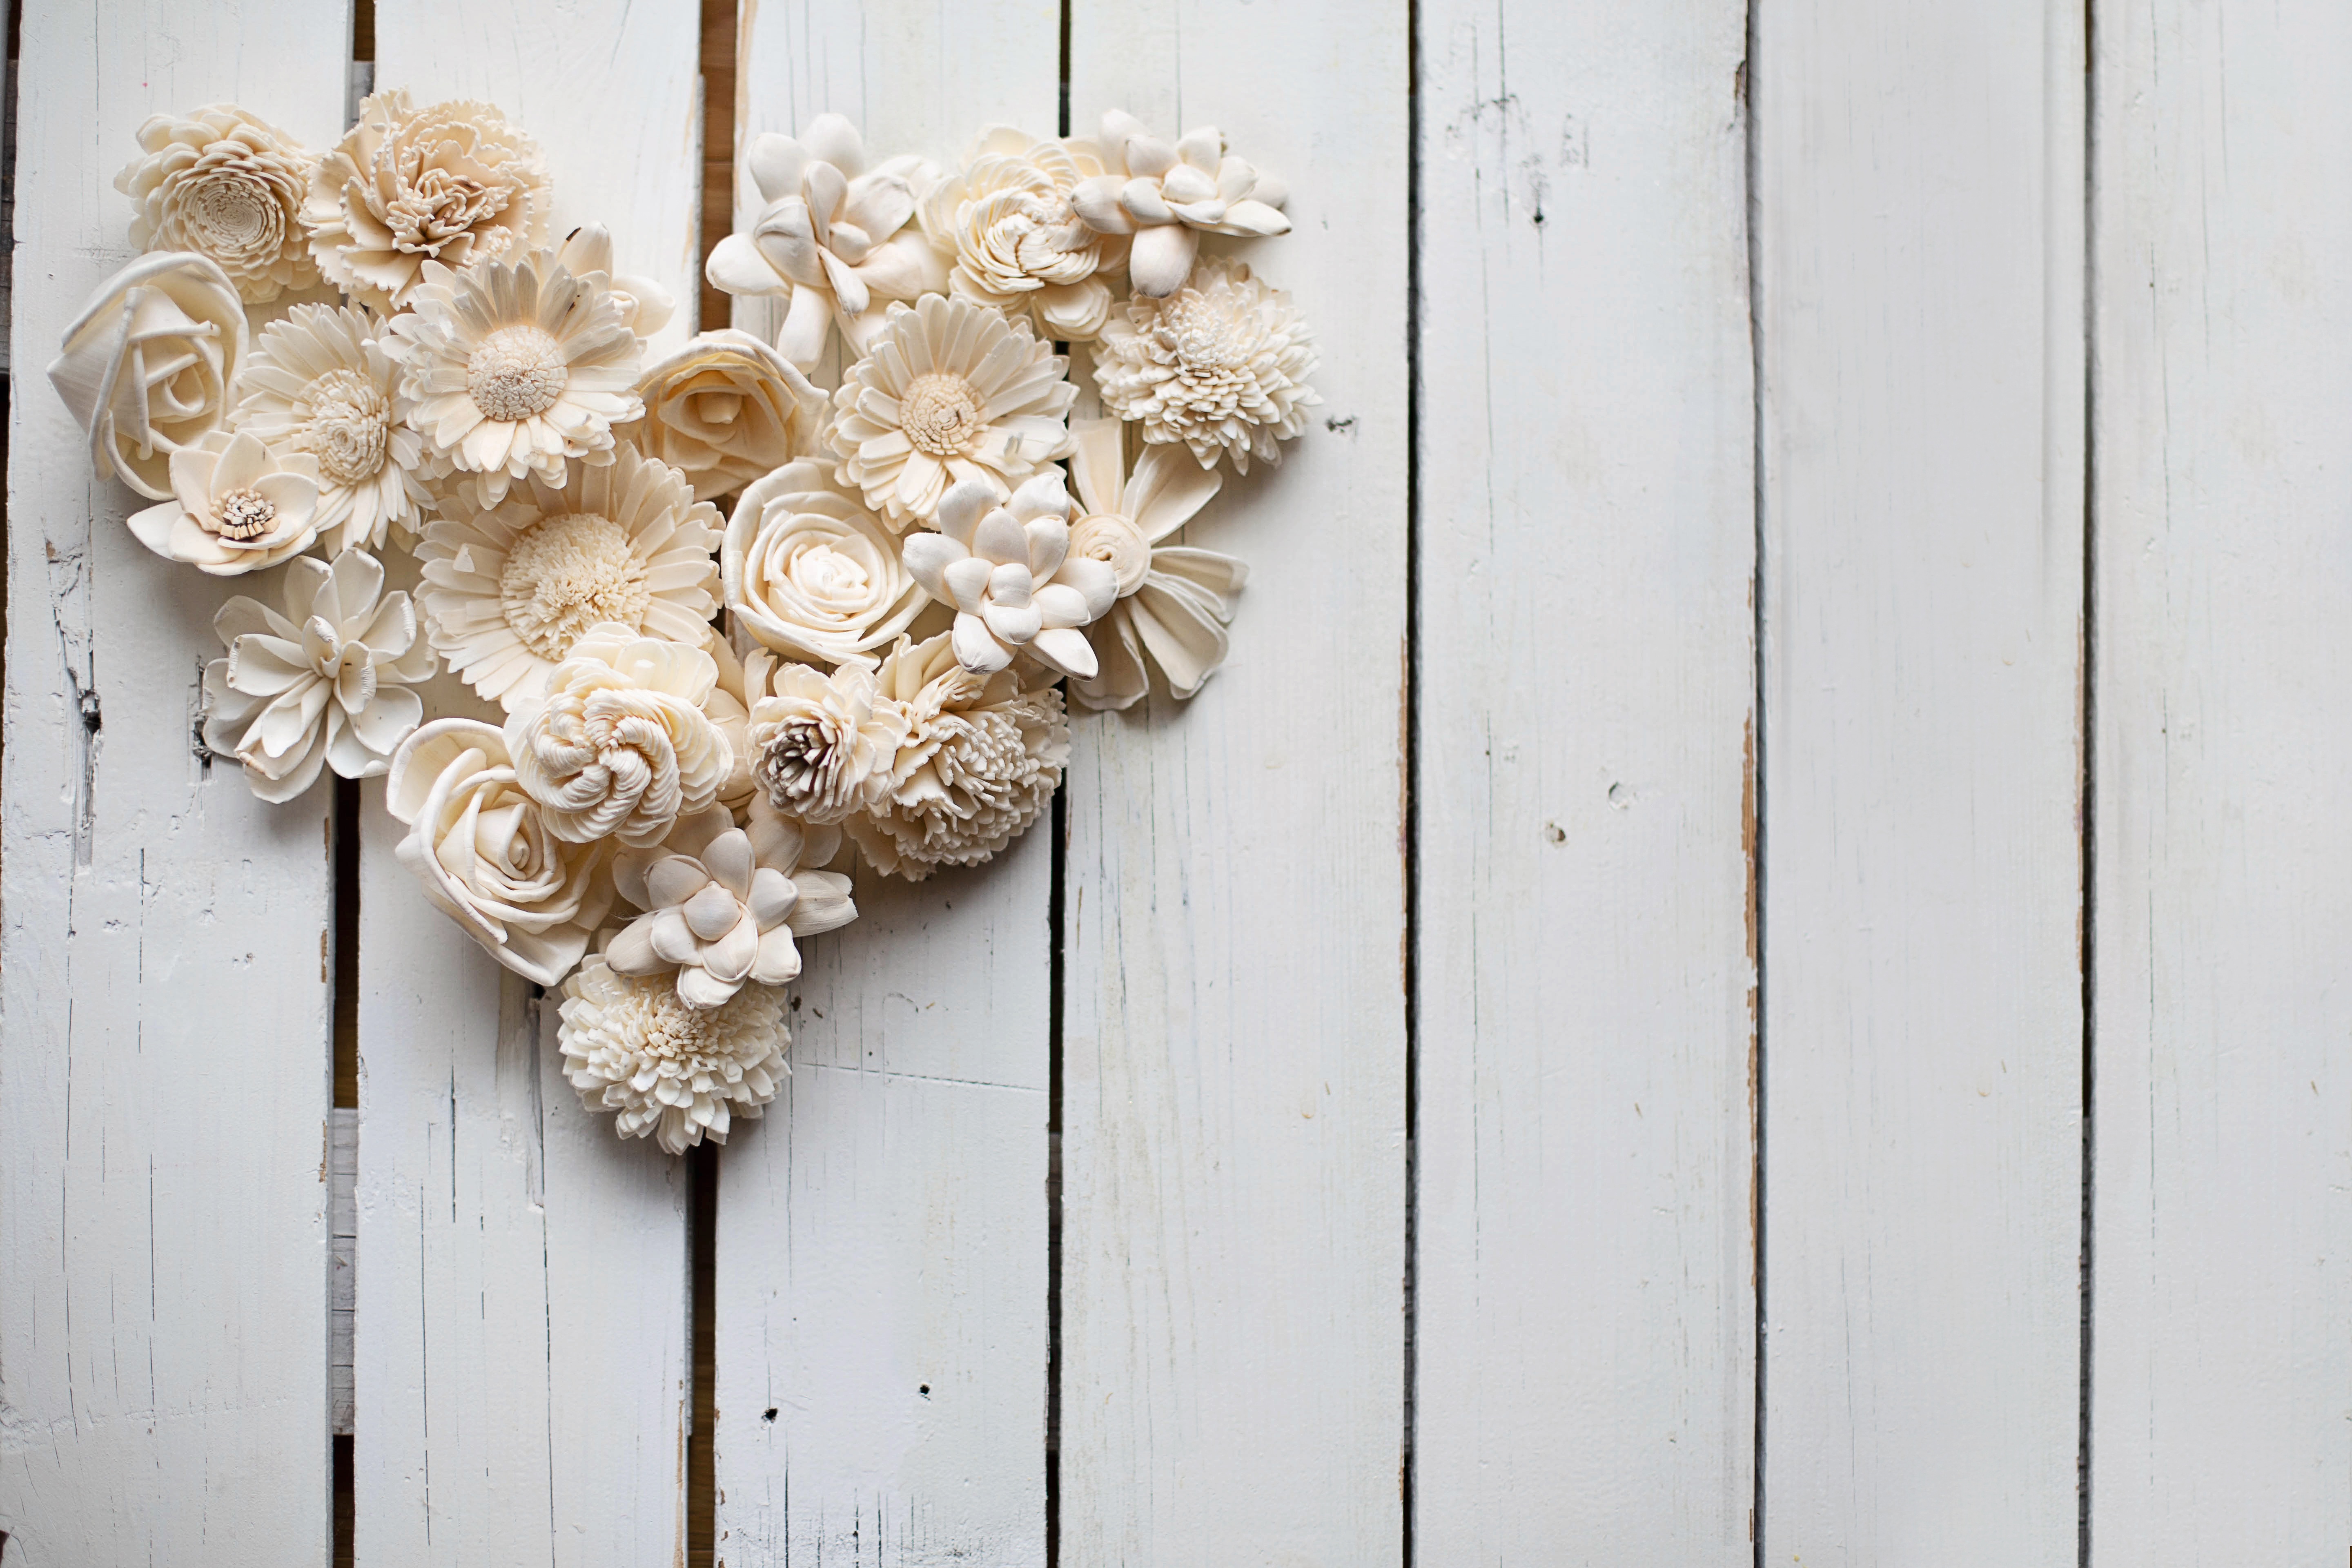
flower, door, wood, beige, twig, pattern, peach, petal, fashion accessory, metal, art, floral design, hardwood, cut flowers, flower arranging, rose family, still life photography, plant, hair accessory, embellishment, rose order, headpiece, rose, interior design